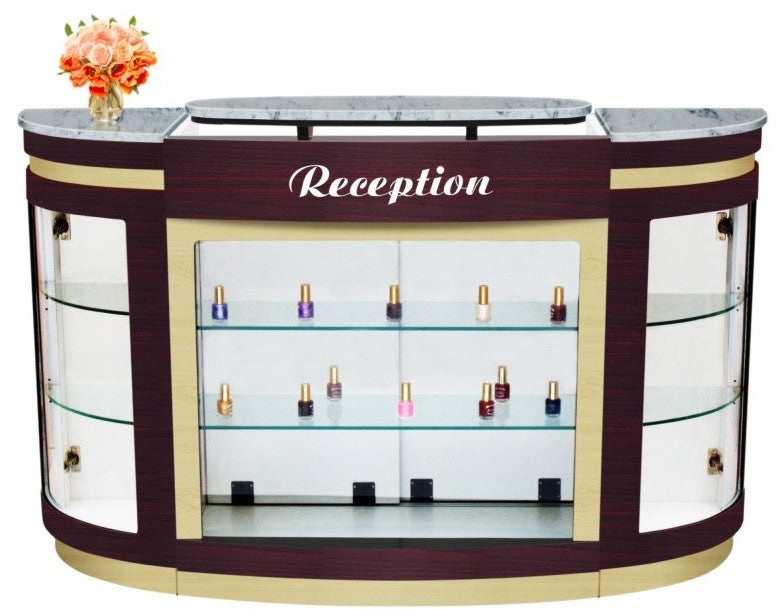
Cre8tion Reception Advance - #90+522, 29039 BB (NOT Included Shipping Charge)
Brand: Cre8tion
H: 42’’ x L: 60’ x D: 20’’ Weight: 300 lbs Quantity/pallet: 1 pcs Not included Shipping, please call for quoting. Shipped by Pallet, not by Express Courier (as UPS, FedEx, DHL...)
Category: Business & Industrial > Hotel & Hospitality > Hotel Supplies > Reception Desks & Counters